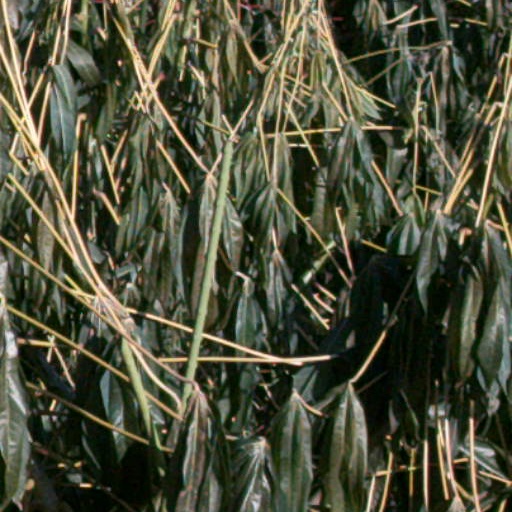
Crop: cassava